Northbrook Court

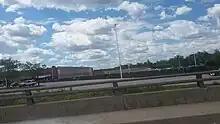
Location of Former Macys

On August 27, 2020, it was announced that upscale specialty department store retailer Lord & Taylor would shutter its traditional brick and mortar format as a direct result of the COVID-19 pandemic.